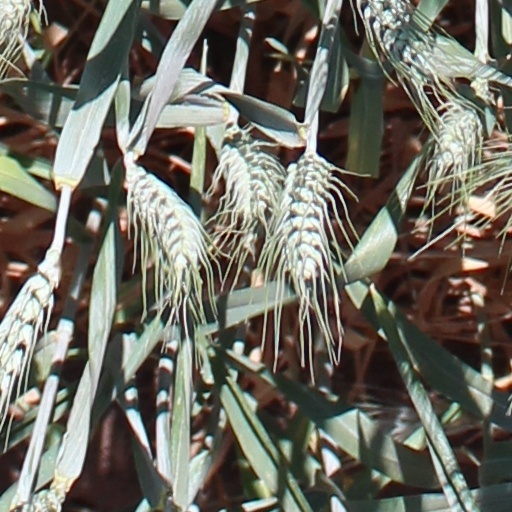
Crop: wheat